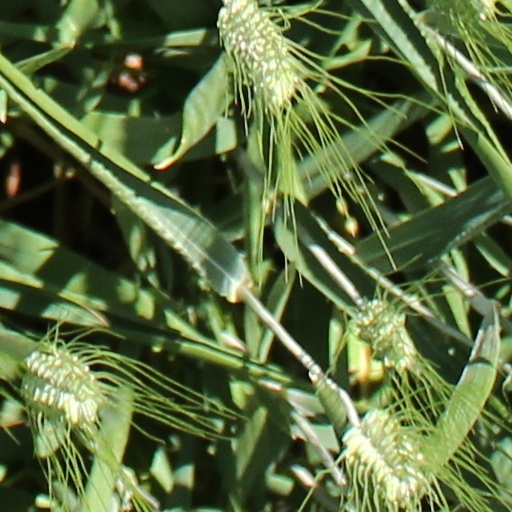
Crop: wheat